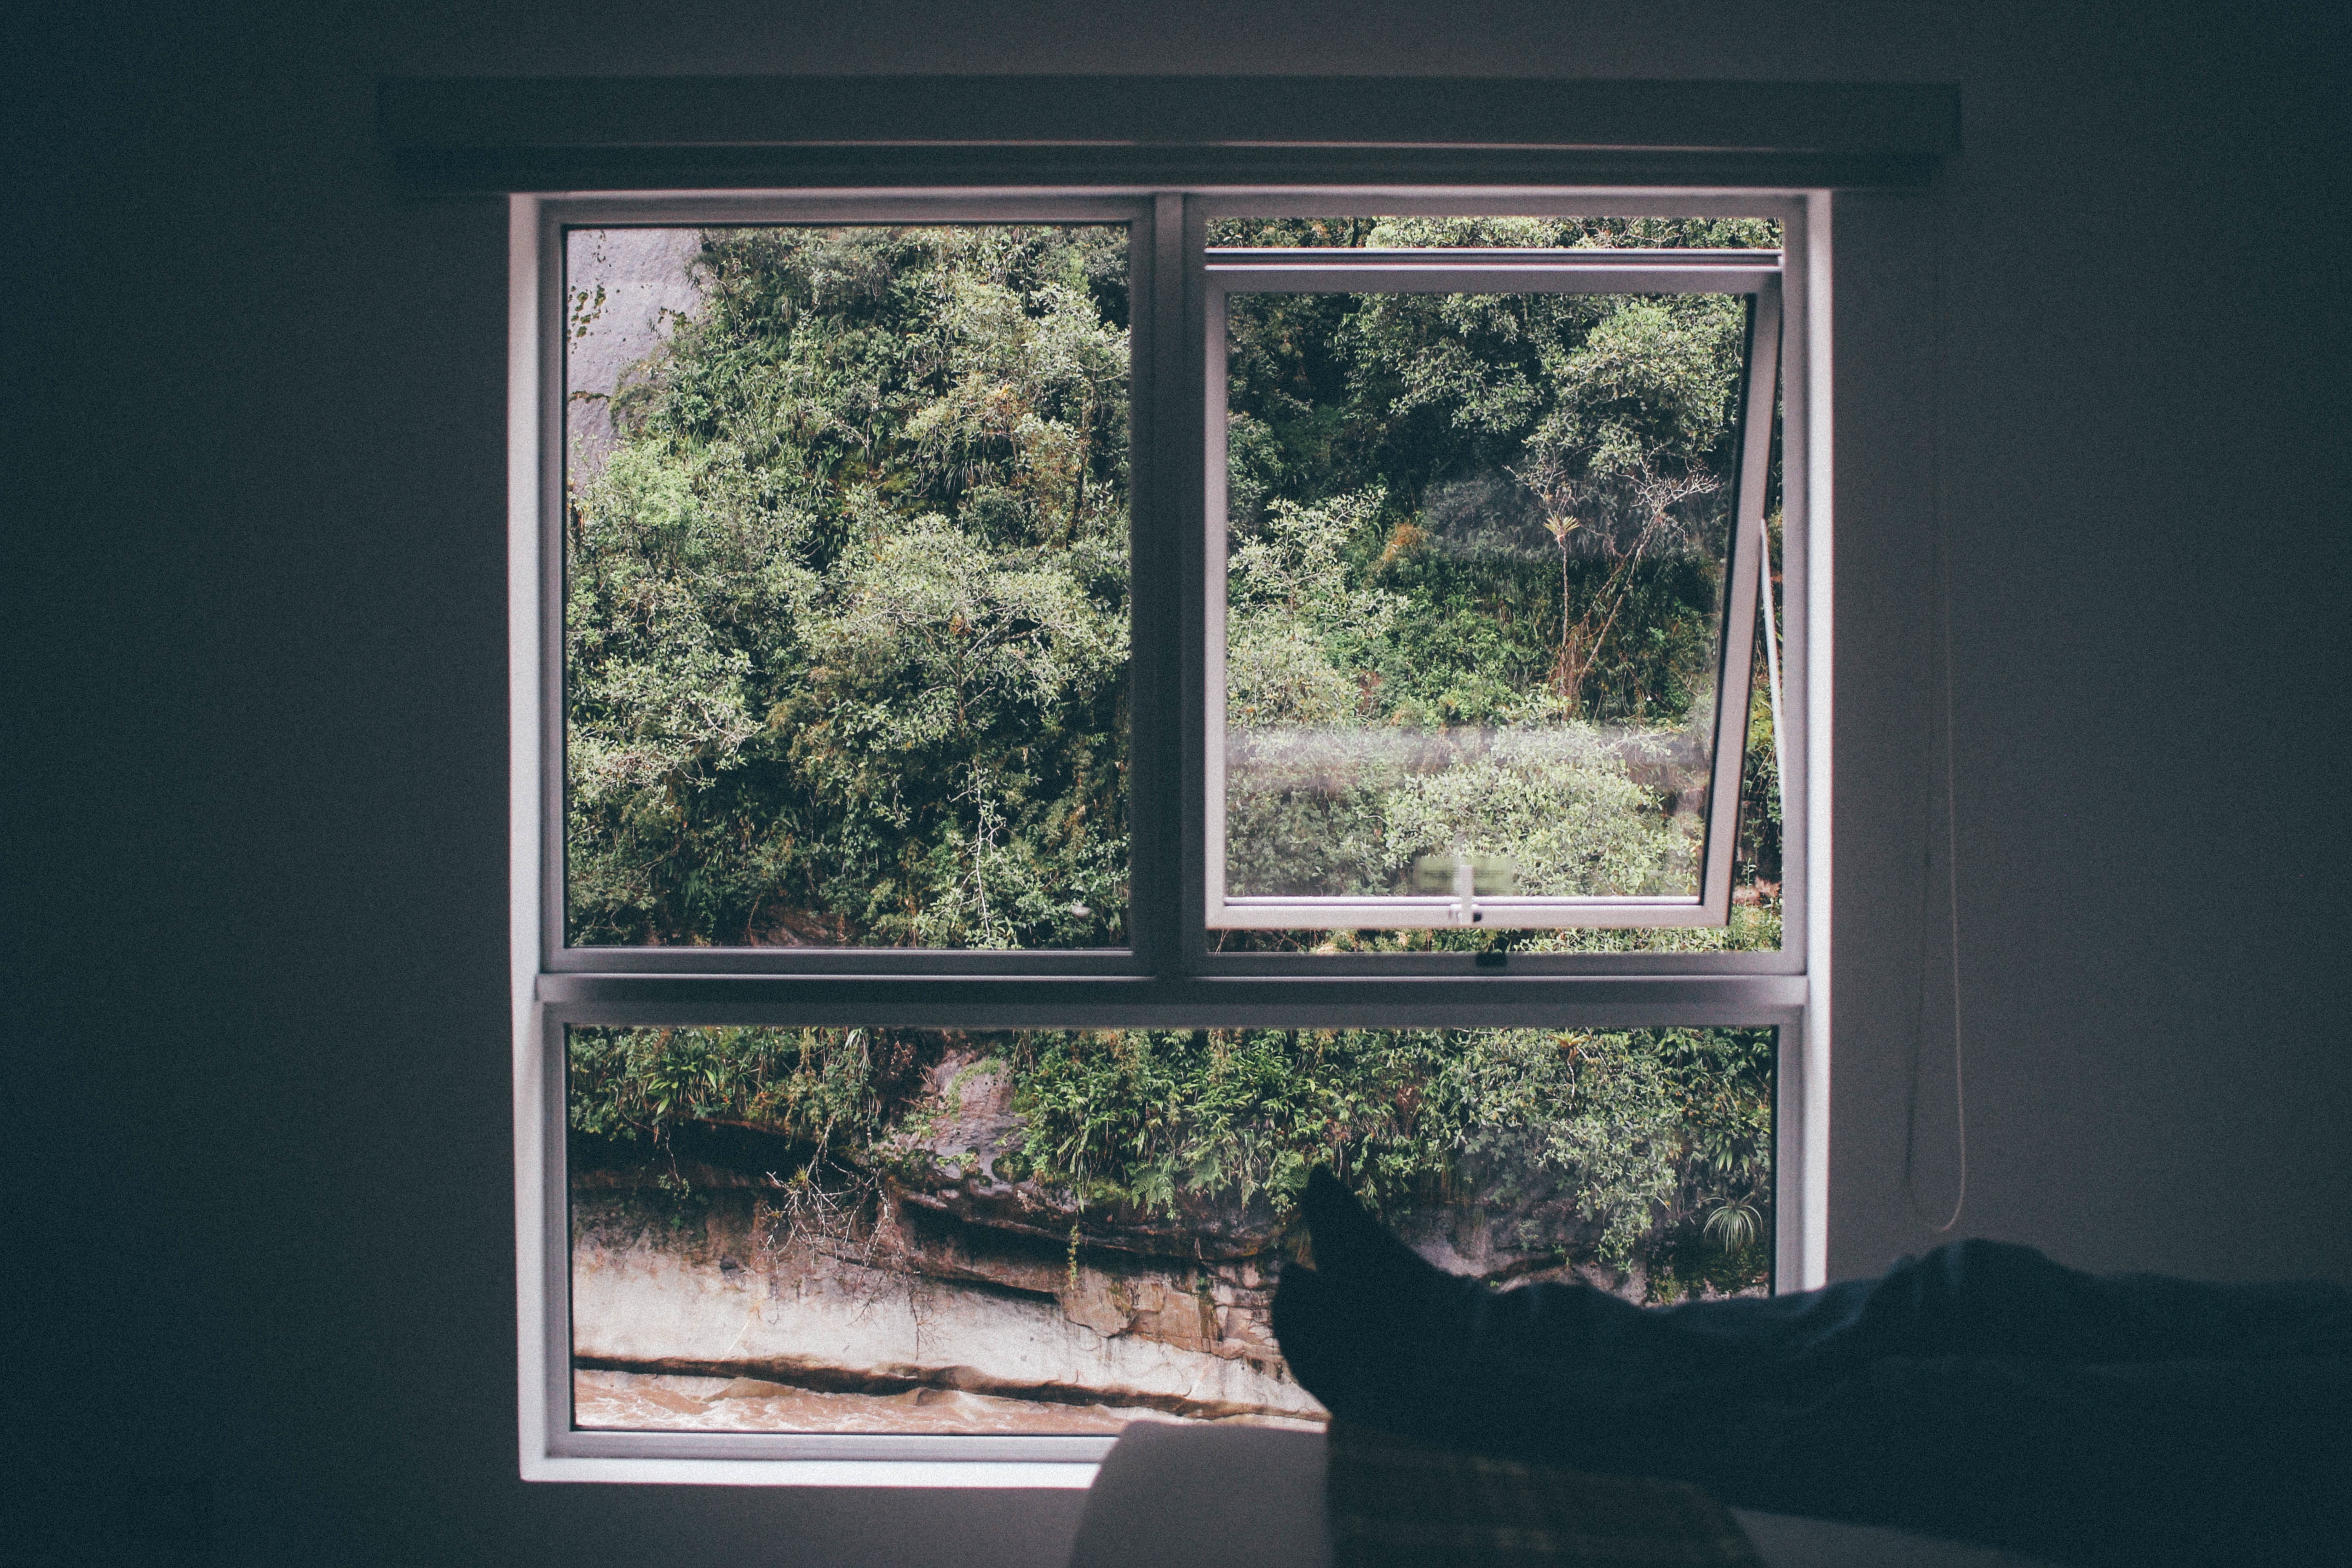
open, house, interior, window, view, home, wall, frame, indoor, door, interior design, window frame, house window, window view, looking out window, window covering, sash window